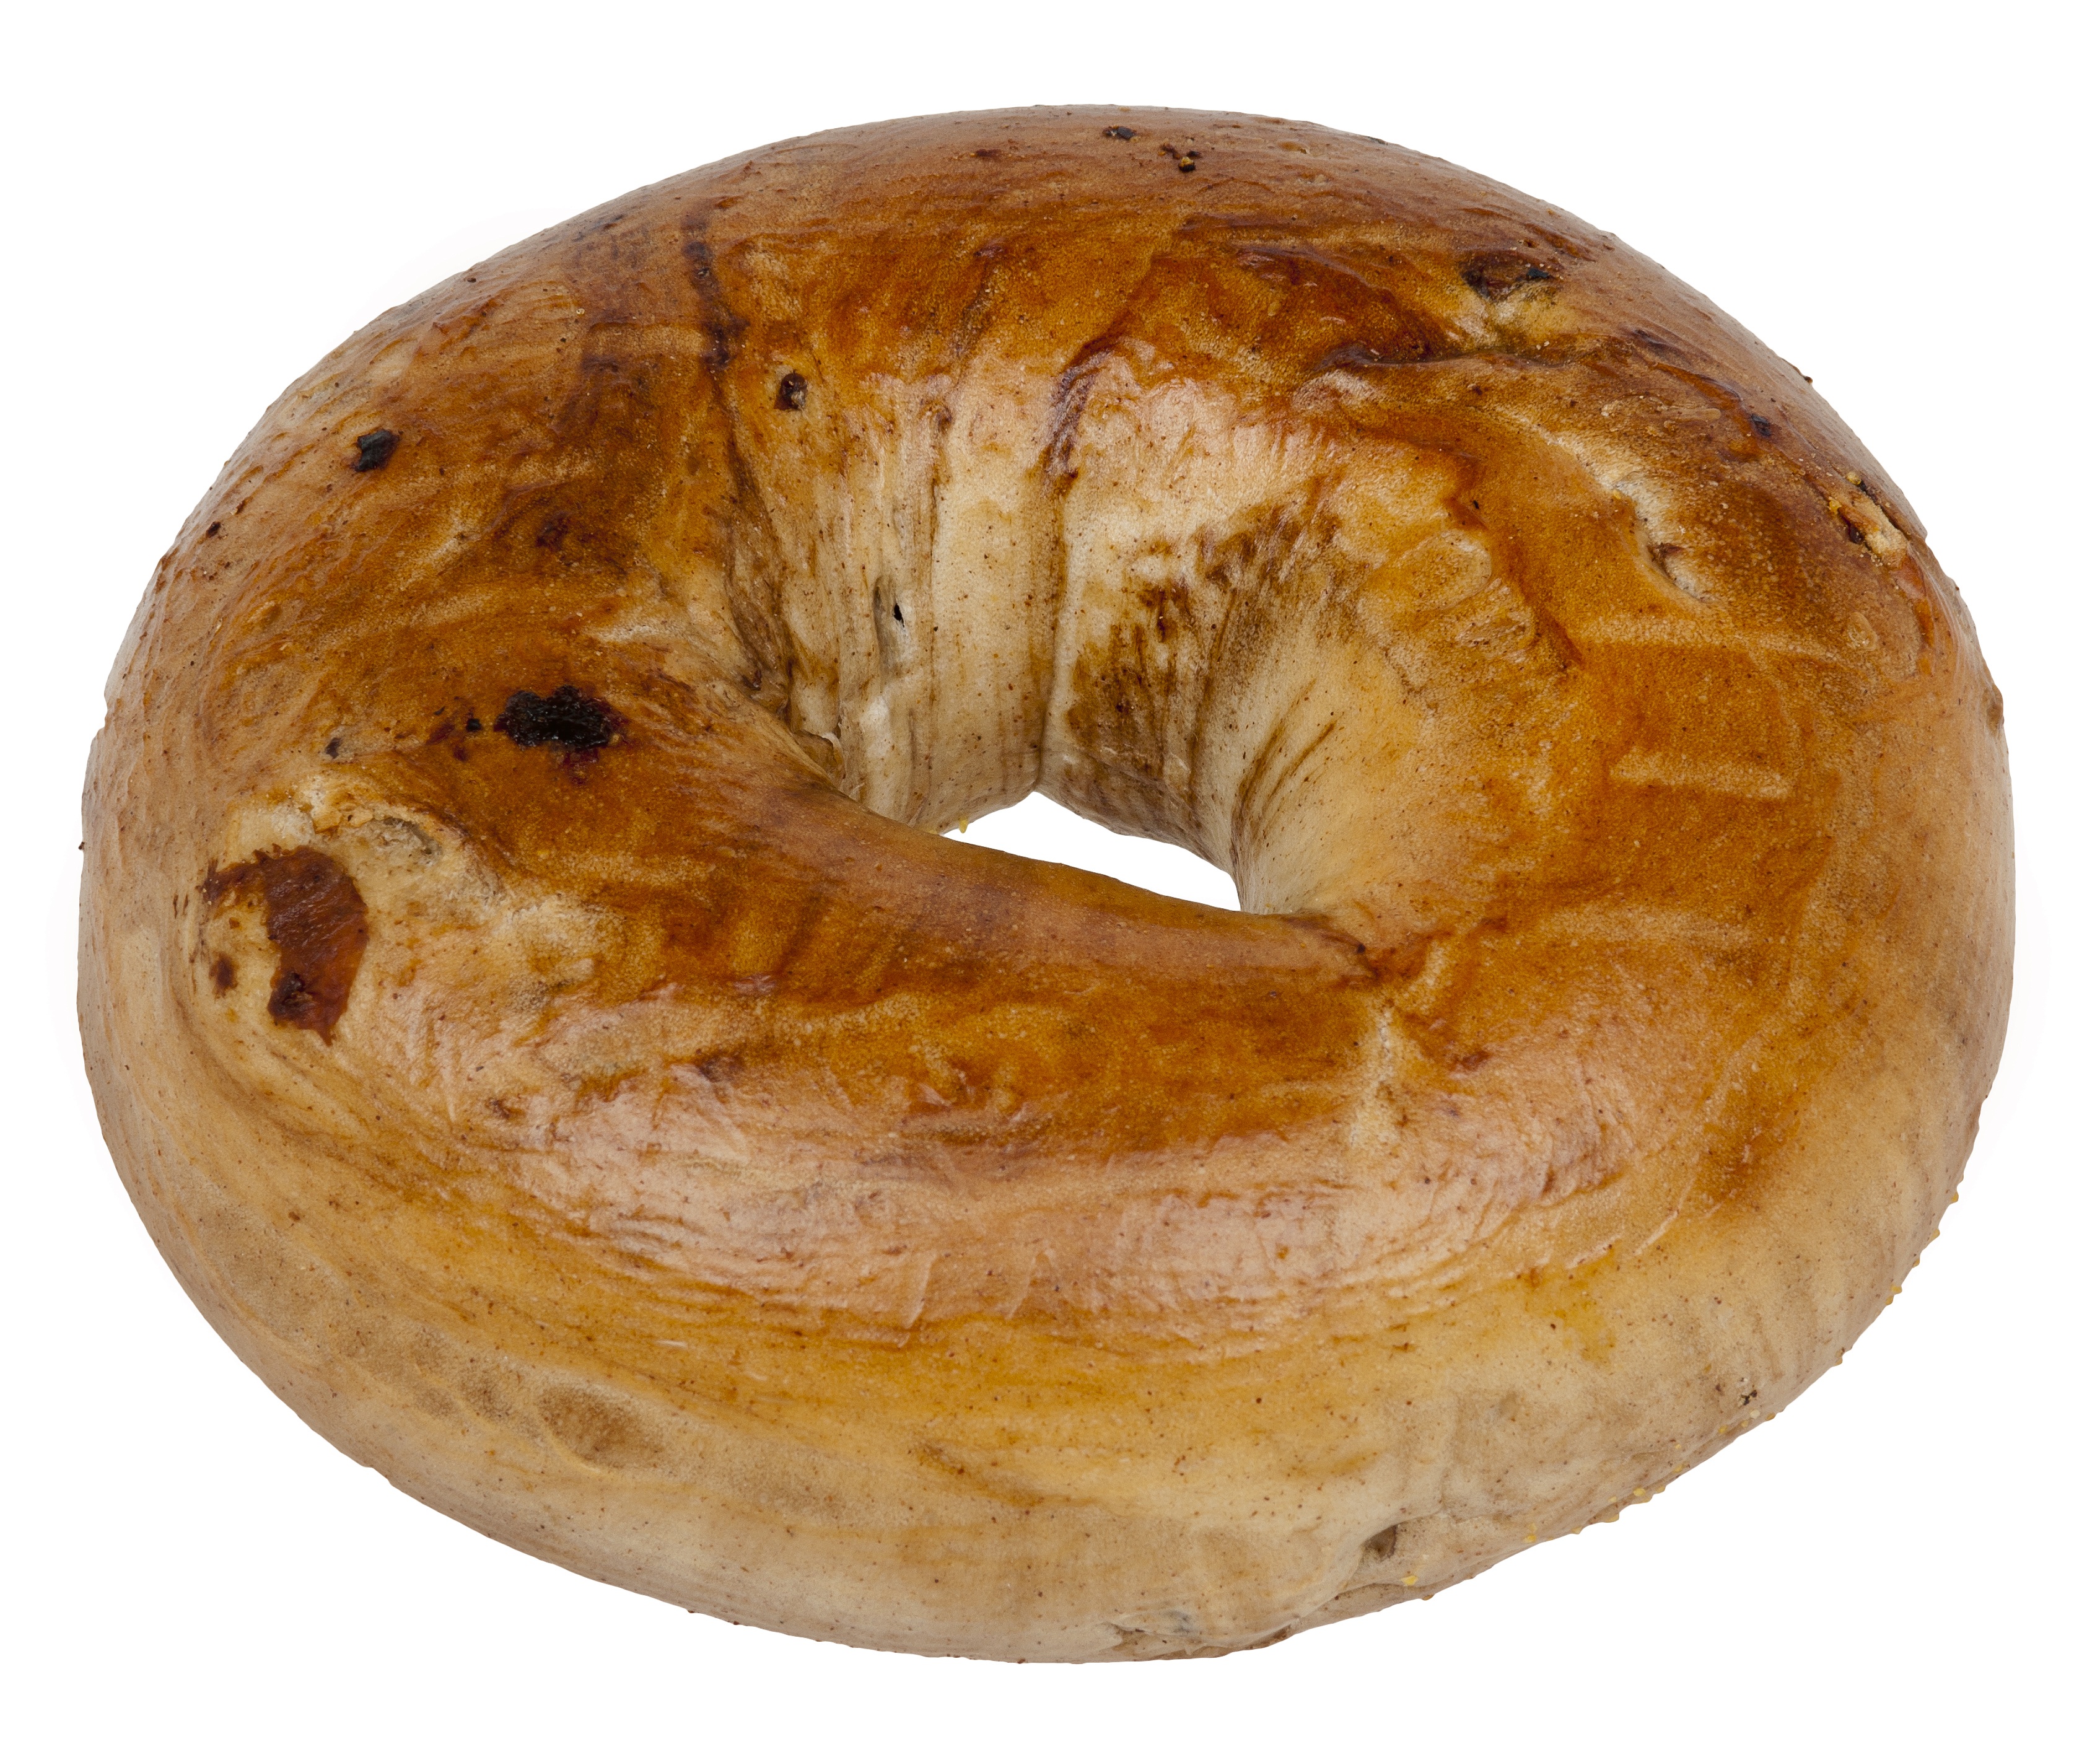
food, produce, eat, bread, cinnamon, bagel, raisin, diet, baked goods